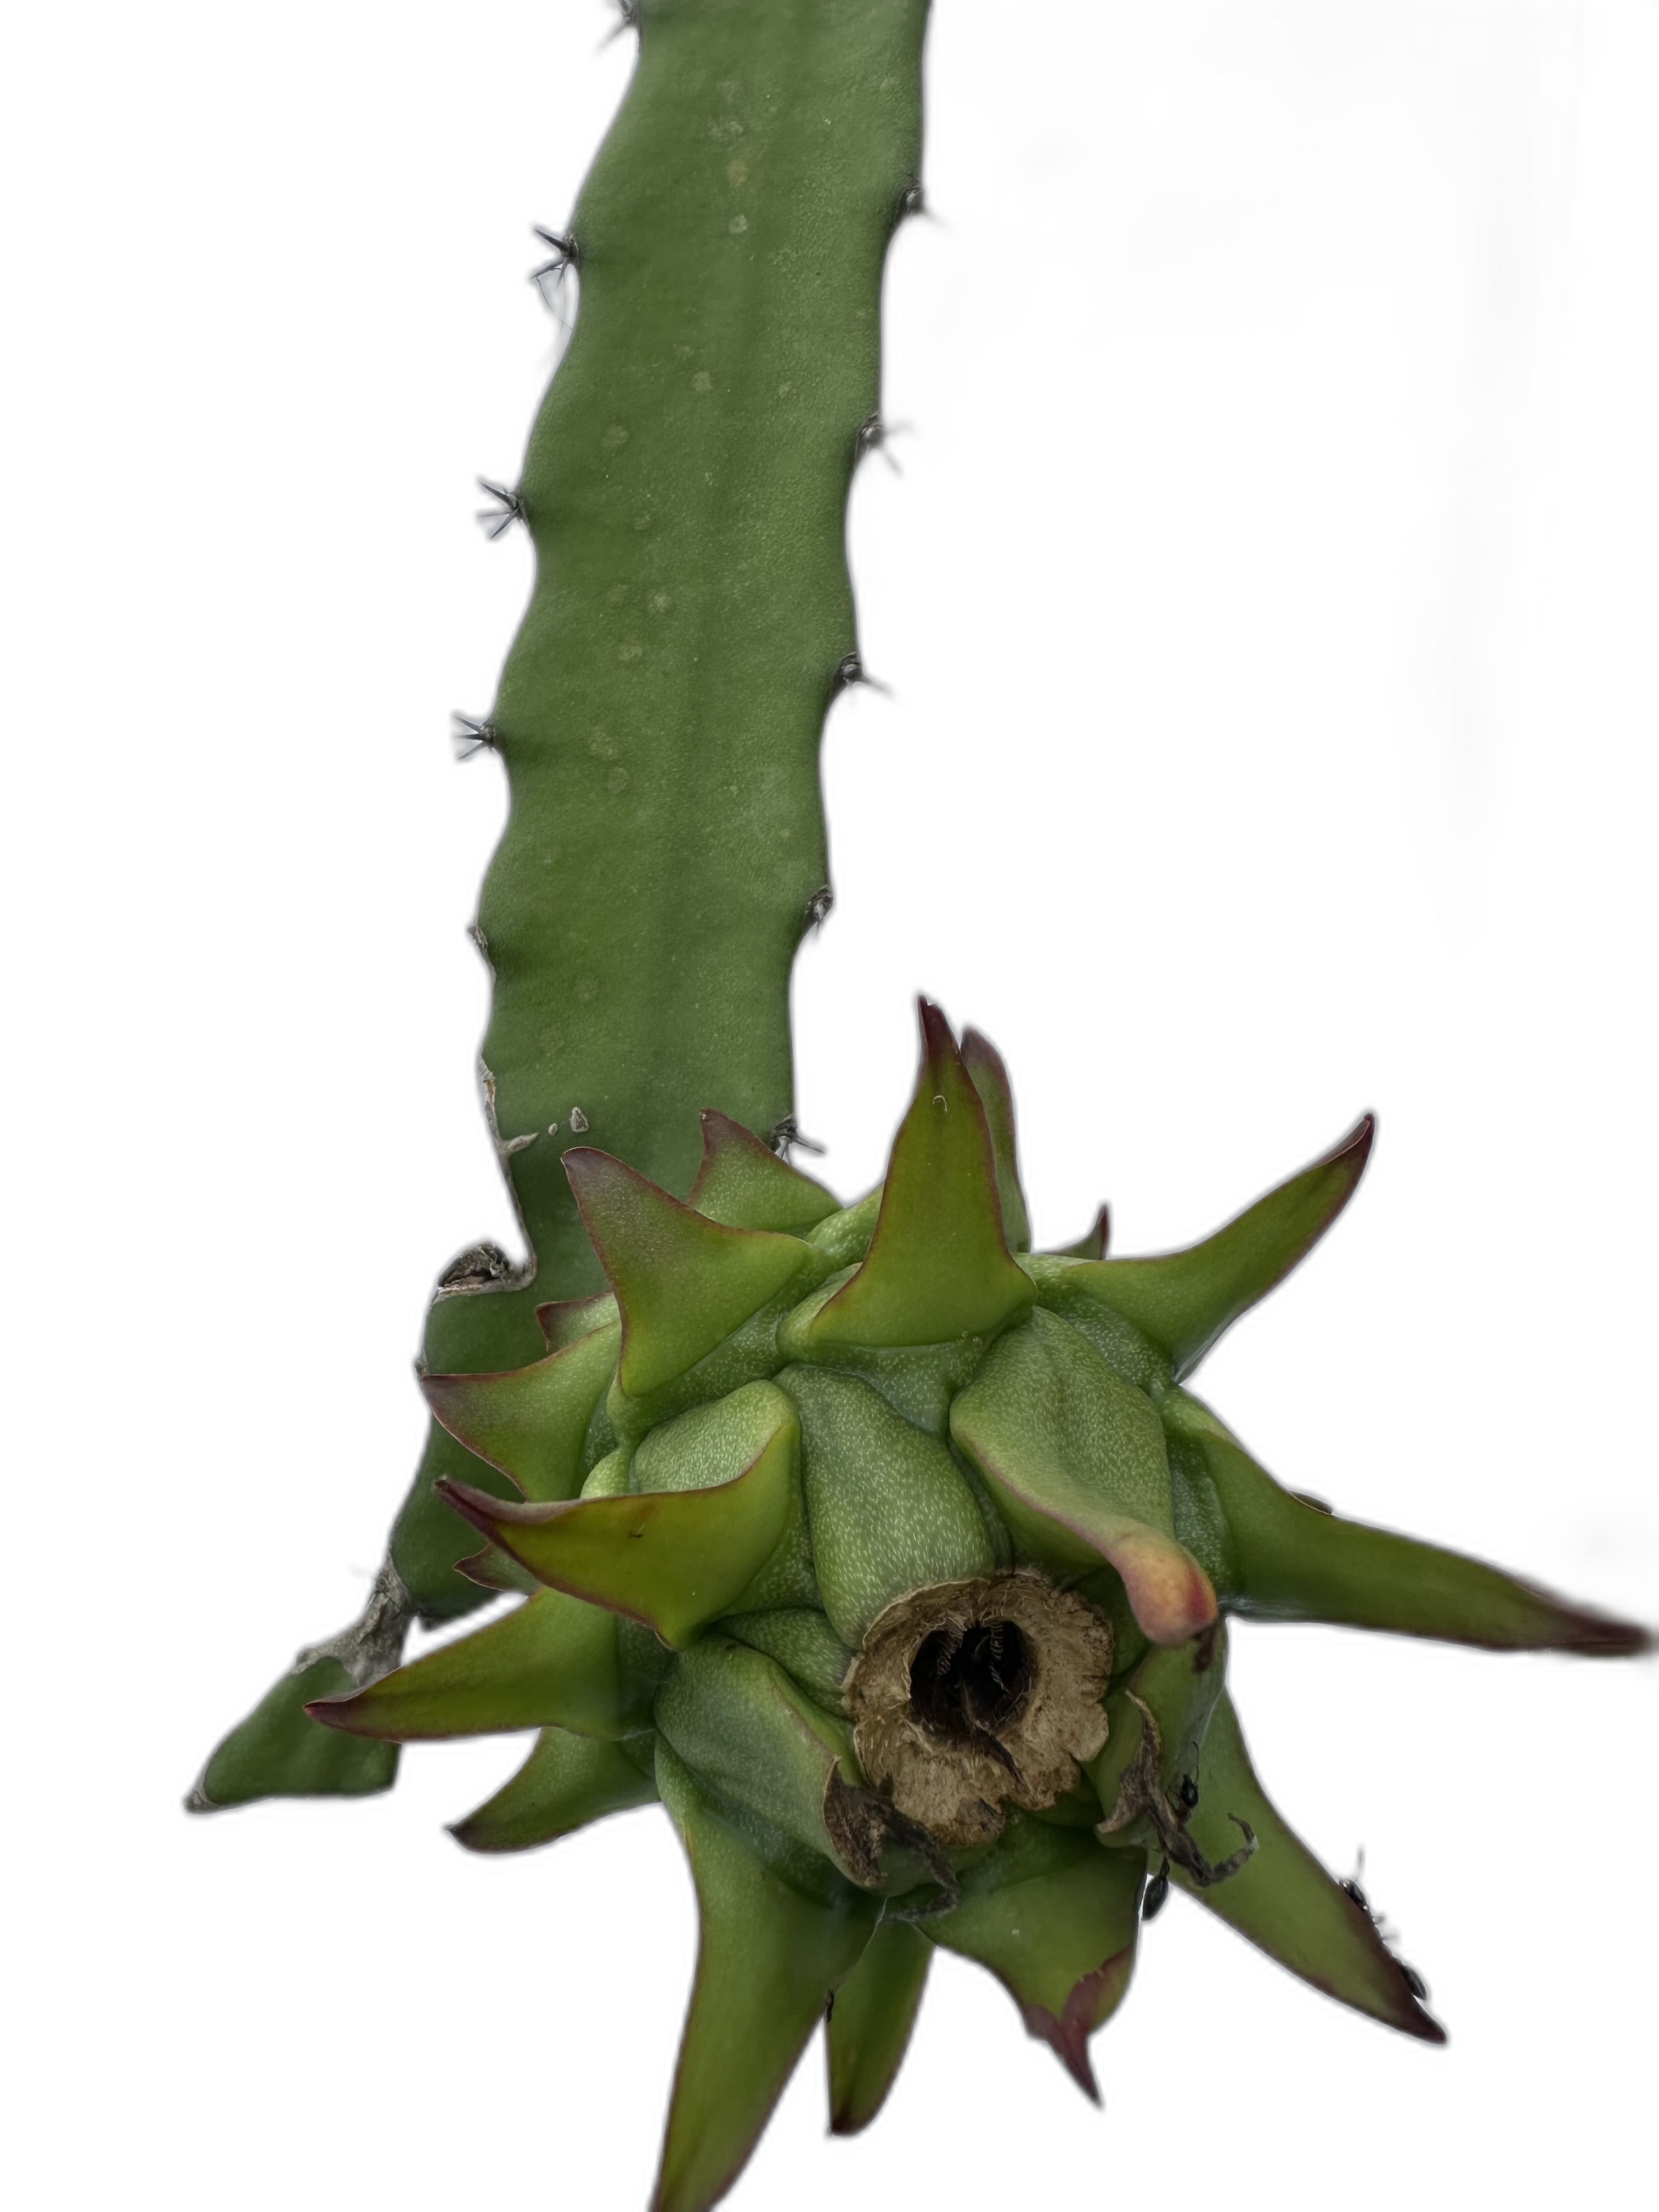
Label: Good fruit